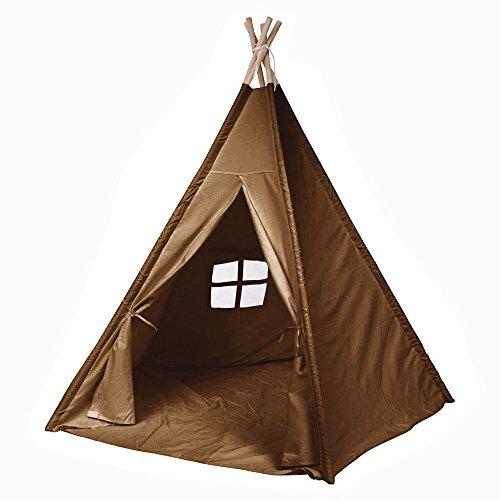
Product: Modern Home Children's Canvas Tepee Set with Travel Case - Brown Window
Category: Toys & Games | Sports & Outdoor Play | Playhouses
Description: Soft Canvas floor.
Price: $104.10
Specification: ASIN:B01E0HPR2E|ShippingWeight:4.84pounds(Viewshippingratesandpolicies)|DateFirstAvailable:April8,2016